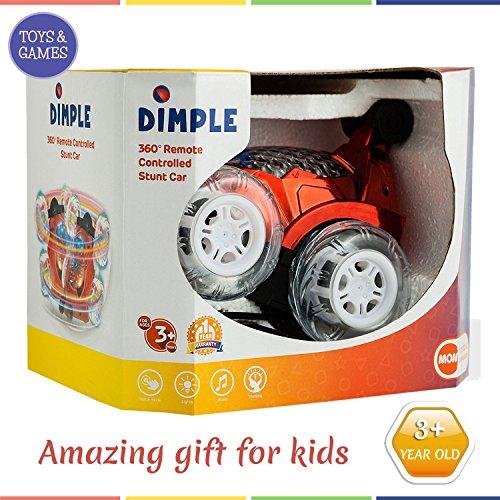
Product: Dimple Red RC Light Up Rechargeable Remote Controlled Acrobatic Flip Stunt Car for Boys and Girls with 360◦ Front Wheels for Flipping, Spinning and Racing, Lights Up & Music
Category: Toys & Games | Kids' Electronics
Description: Flip, Jump, Race, and Bounce – This multi-wheeled remote-controlled car features 360 front wheels to let kids play on and off road, down stairs and off big jumps.
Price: $14.98
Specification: ProductDimensions:6x6x6inches|ItemWeight:1.26pounds|ShippingWeight:1.35pounds(Viewshippingratesandpolicies)|Manufacturer:Dimple|ASIN:B004M63CNU|Itemmodelnumber:DC13983R